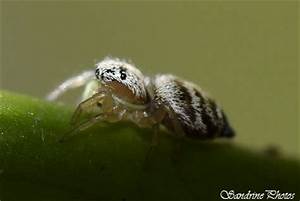
Label: spider